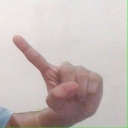
अक्षर: ए